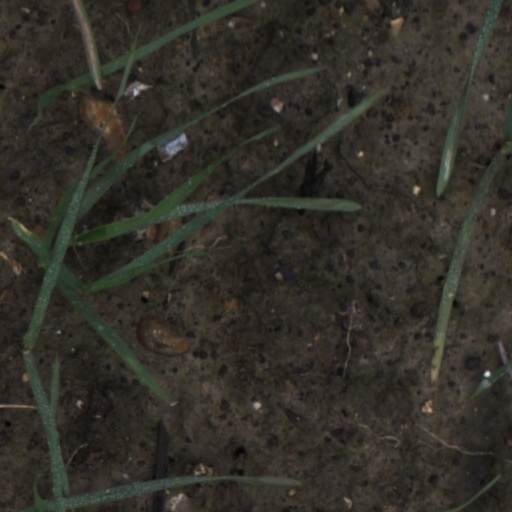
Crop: wheat